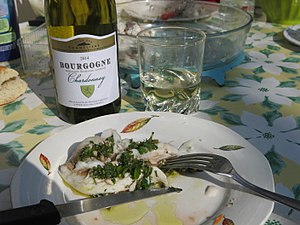
Knude (fisk) / Udnyttelse
Knudefilet serveret med Chardonnay-hvidvin.
Knude er en ferskvandsfisk i torskekvabbefamilien som lever i Europa, Asien og Alaska. Inddelingen i arter og underarter varierer hos forskellige forfattere. Nogle forfattere regner arten Lota maculosa som lever i Nordamerika, som en underart af Lota lota. Hvis den medtages, findes knuden i alle temperede områder på den nordlige halvkugle. Knuden hedder også almindelig knude.